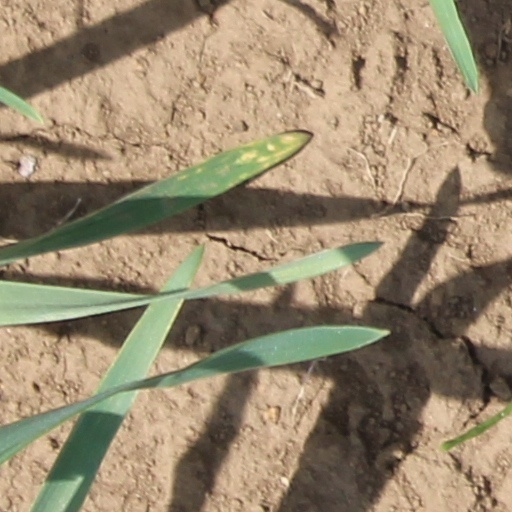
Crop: wheat